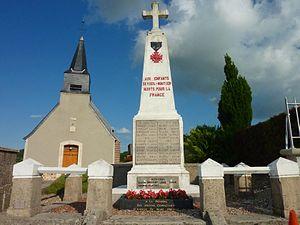
Vieil-Moutier, son monument aux morts
Vieil-Moutier est une commune française située dans le département du Pas-de-Calais en région Hauts-de-France.